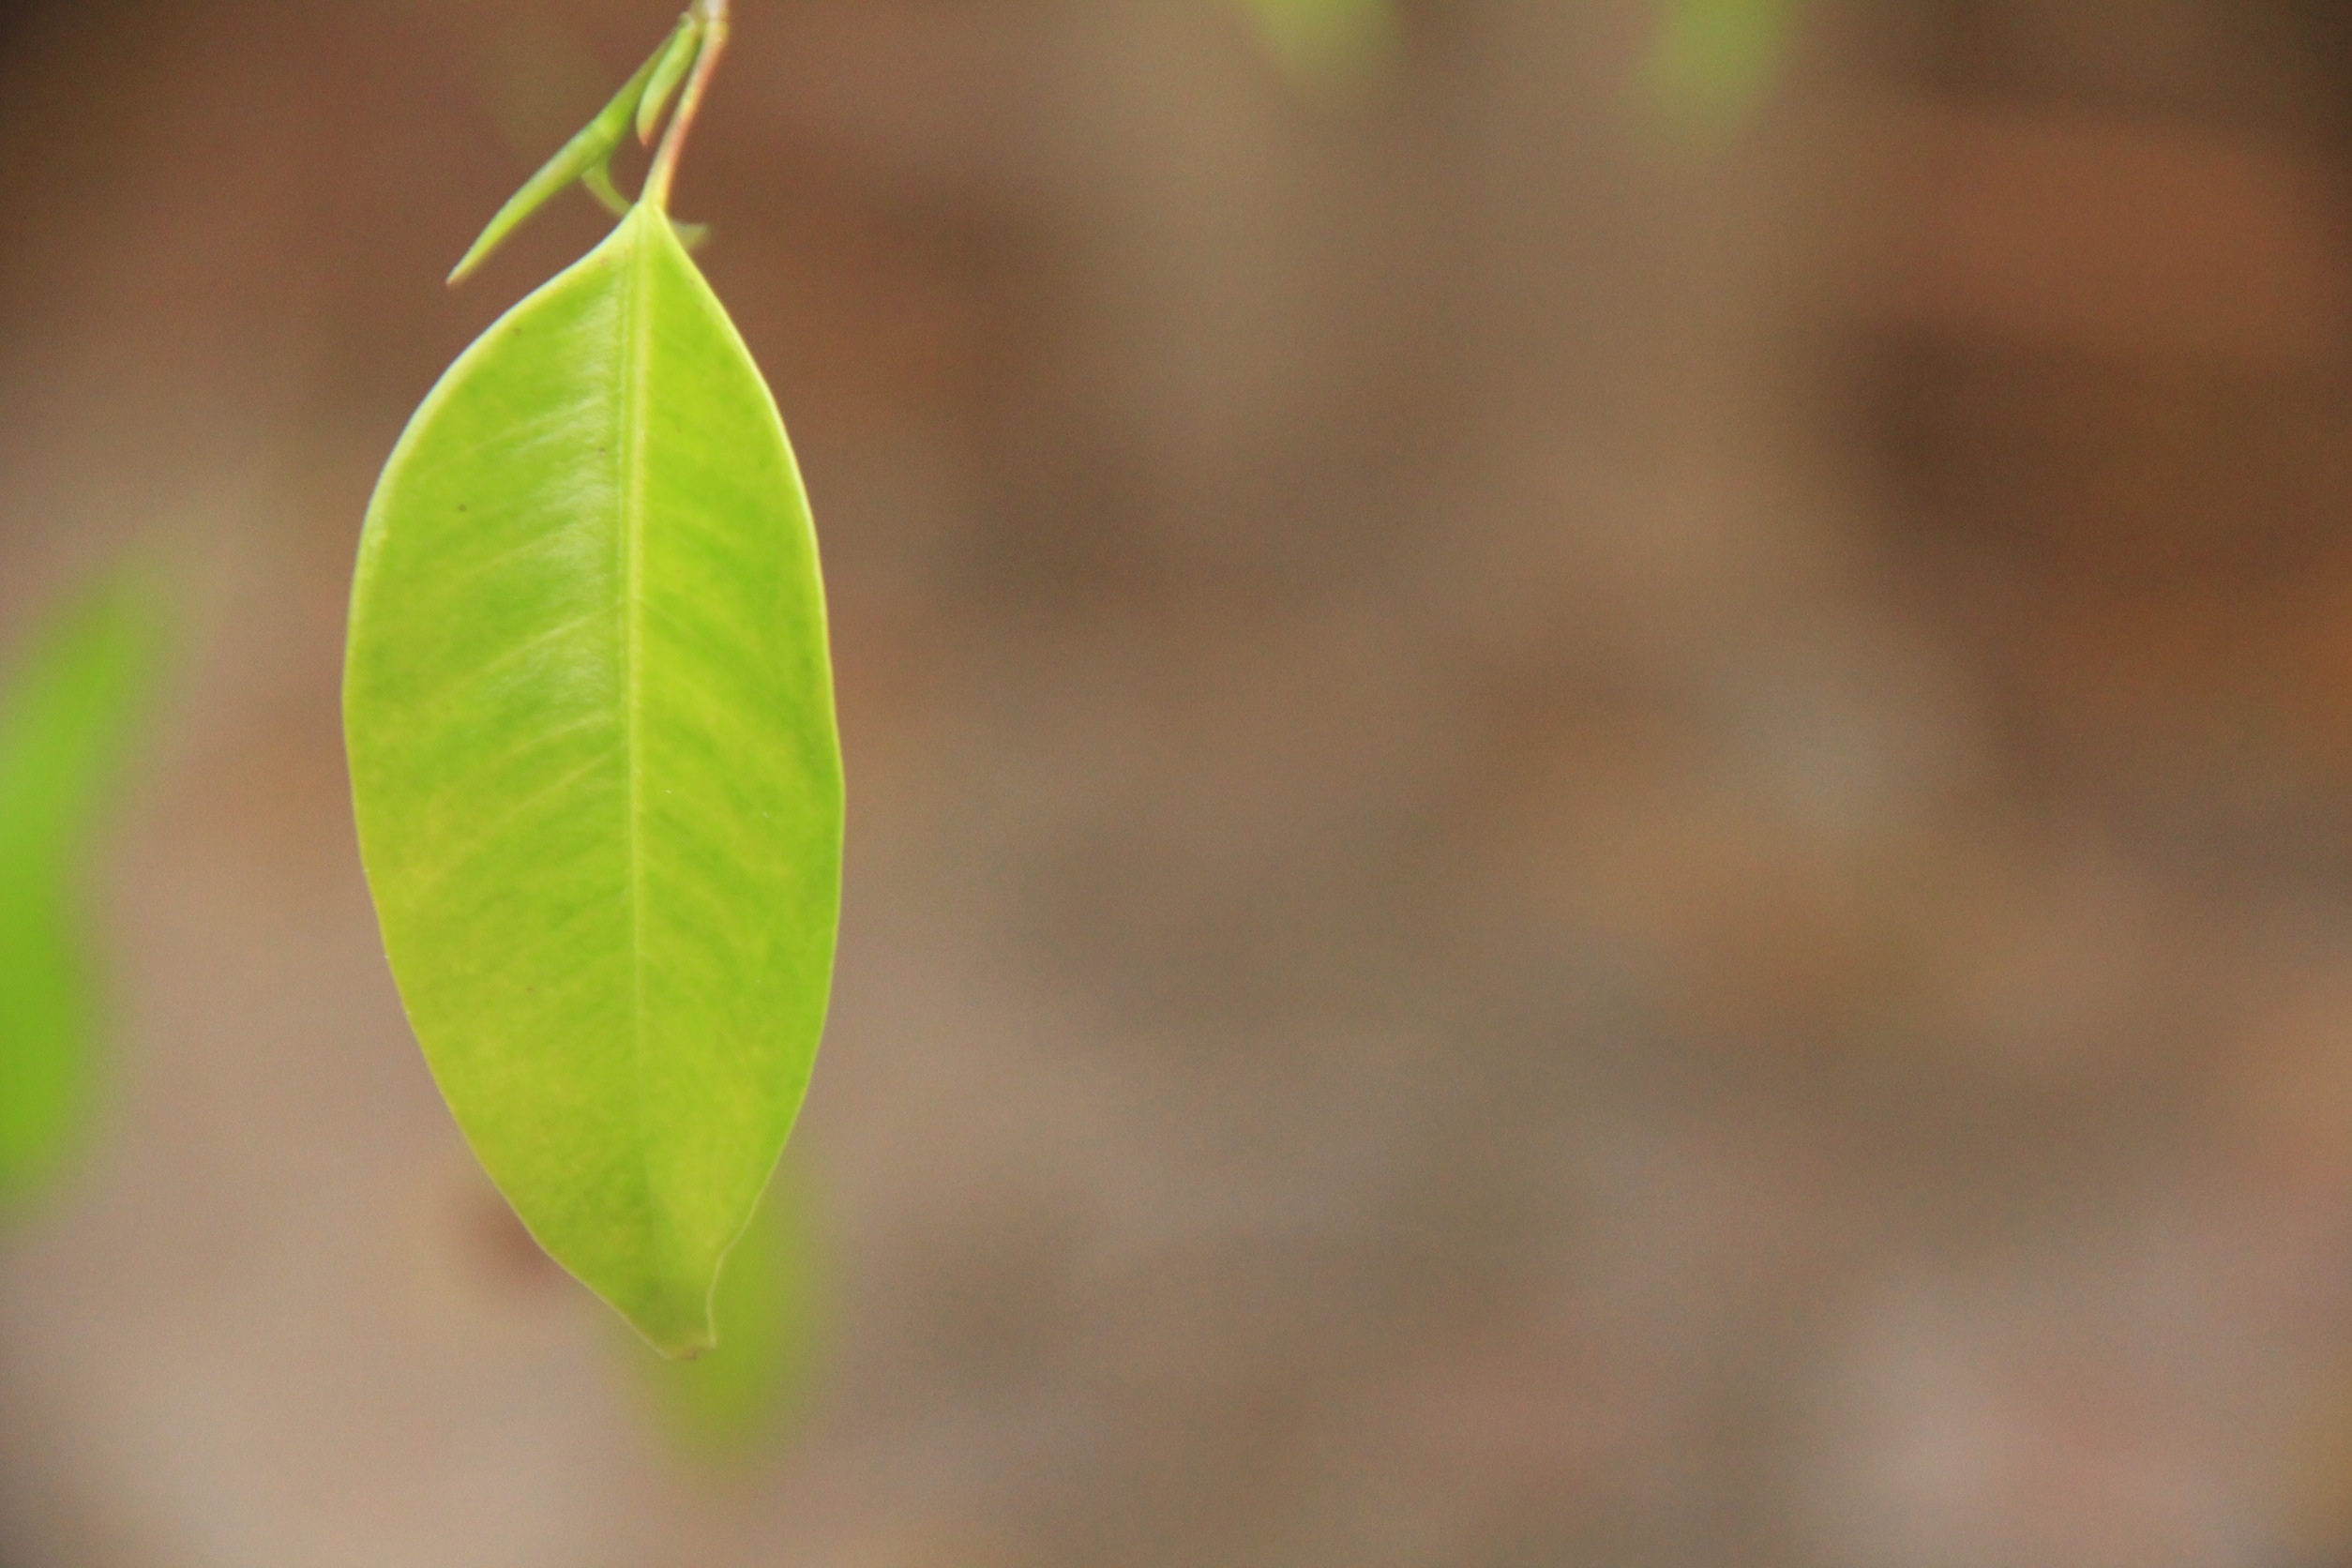
tree, nature, branch, growth, plant, sunlight, leaf, flower, summer, environment, spring, green, symbol, color, macro, botany, environmental, garden, flora, season, freshness, close up, bright, macro photography, plant stem